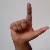
The image shows a hand gesture representing the letter 'L' in Indian Sign Language.